Jon Bon Jovi

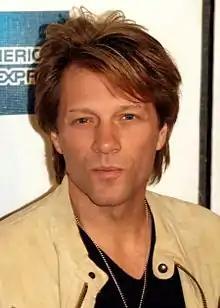
Bon Jovi in April 2009

During an appearance on "The Oprah Winfrey Show" in 2005, Bon Jovi (the band, not the individual) donated $1 million to the Angel Network foundation.